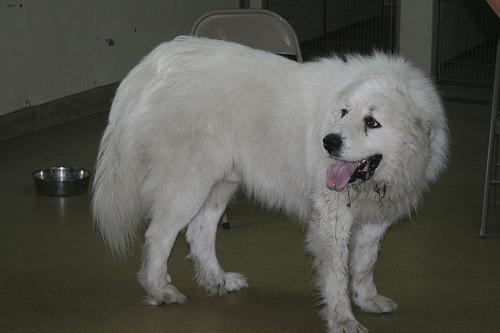
Breed: great pyrenees